Pegboy

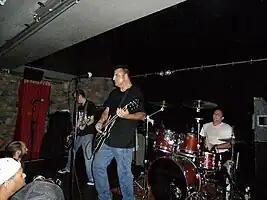
Live in 2011

Pegboy is an American punk band from Chicago, Illinois with a relatively large cult following. They were founded in 1990 by John Haggerty (ex-guitarist for Naked Raygun), along with his brother Joe Haggerty (drums, formerly of The Effigies), Larry Damore (vocals/guitar), and Steve Saylors (bass). Both Damore and Saylors had been members of the Chicago-based hardcore band Bhopal Stiffs, whose 1987 demo had been produced by John Haggerty. Pegboy's 1990 debut EP, "Three-Chord Monte", was also the first release by Quarterstick Records, an offshoot of Touch and Go Records. Steve Saylors dropped out in 1992 after job commitments prevented him from touring. Steve Albini, a longtime friend of the band, filled the bass slot on the "Fore" EP. Former Naked Raygun bassist Pierre Kezdy became the permanent bass player in 1994. After the reformation of Naked Raygun, Mike Thompson took over for Kezdy on bass.